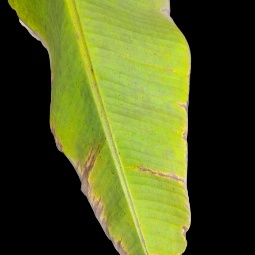
Label: Sulphur